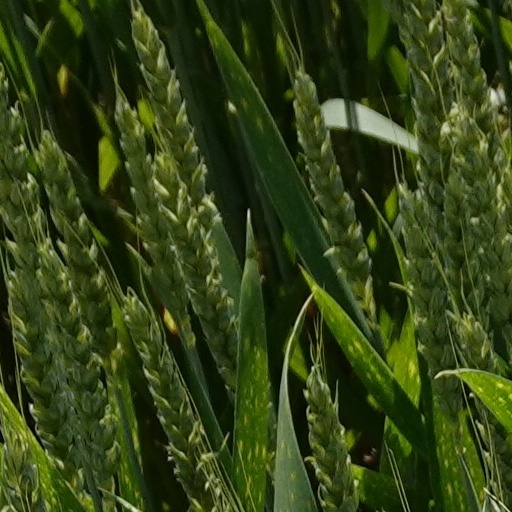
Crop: wheat